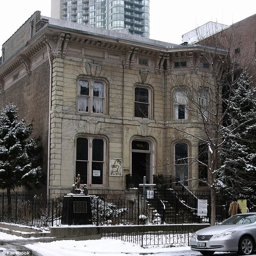
the academy was founded by students .